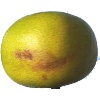
Label: Pomelo Sweetie 1